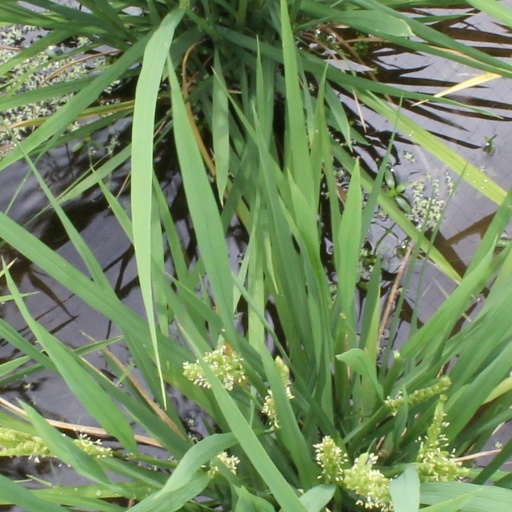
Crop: rice